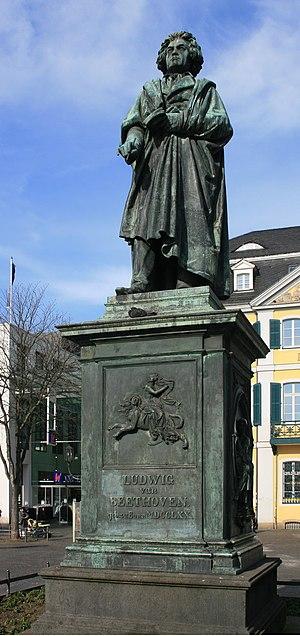
Bonn est une ville fédérale allemande située au bord du Rhin dans le sud du Land de Rhénanie-du-Nord-Westphalie, à 25 km au sud de Cologne et 54 km au nord de Coblence. Bonn est aujourd'hui le deuxième siège du gouvernement fédéral.